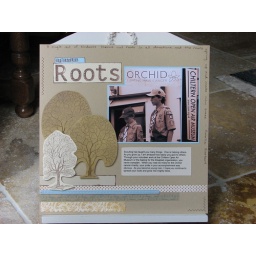
For a NSD challenge to use a tree in a LO and use brown and a pastel.